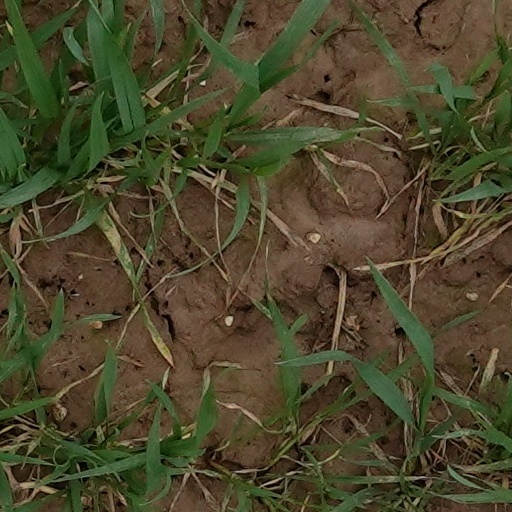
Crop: wheat